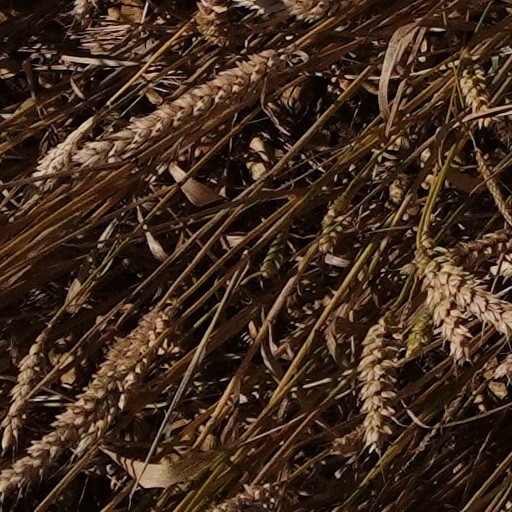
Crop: wheat